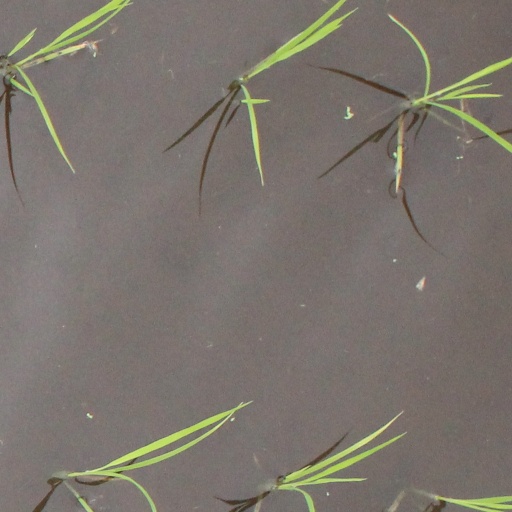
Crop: rice